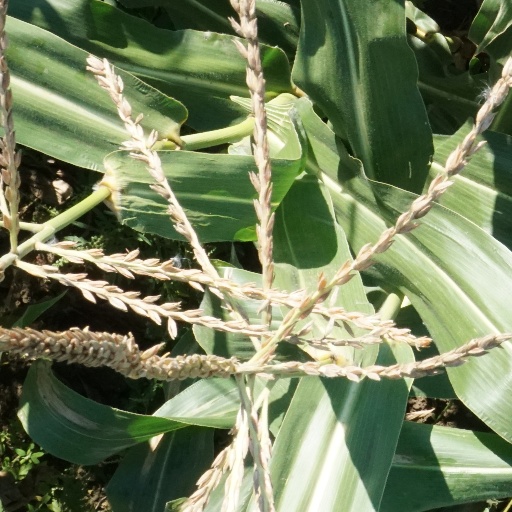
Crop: maize; corn